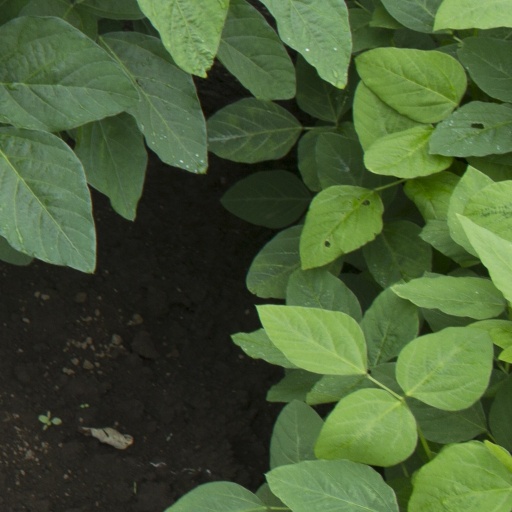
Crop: soybean